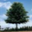
Label: oak_tree